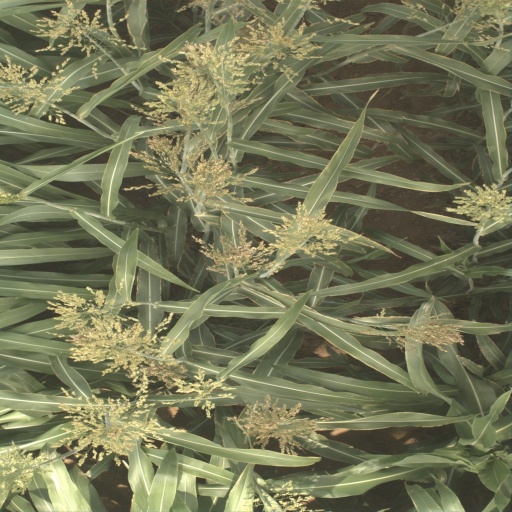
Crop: sorghum